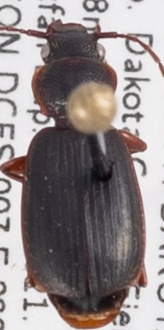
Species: Cymindis cribricollis
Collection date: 2021-07-20
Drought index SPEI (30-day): -1.25
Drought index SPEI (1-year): -2.09
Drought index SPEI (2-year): -0.82